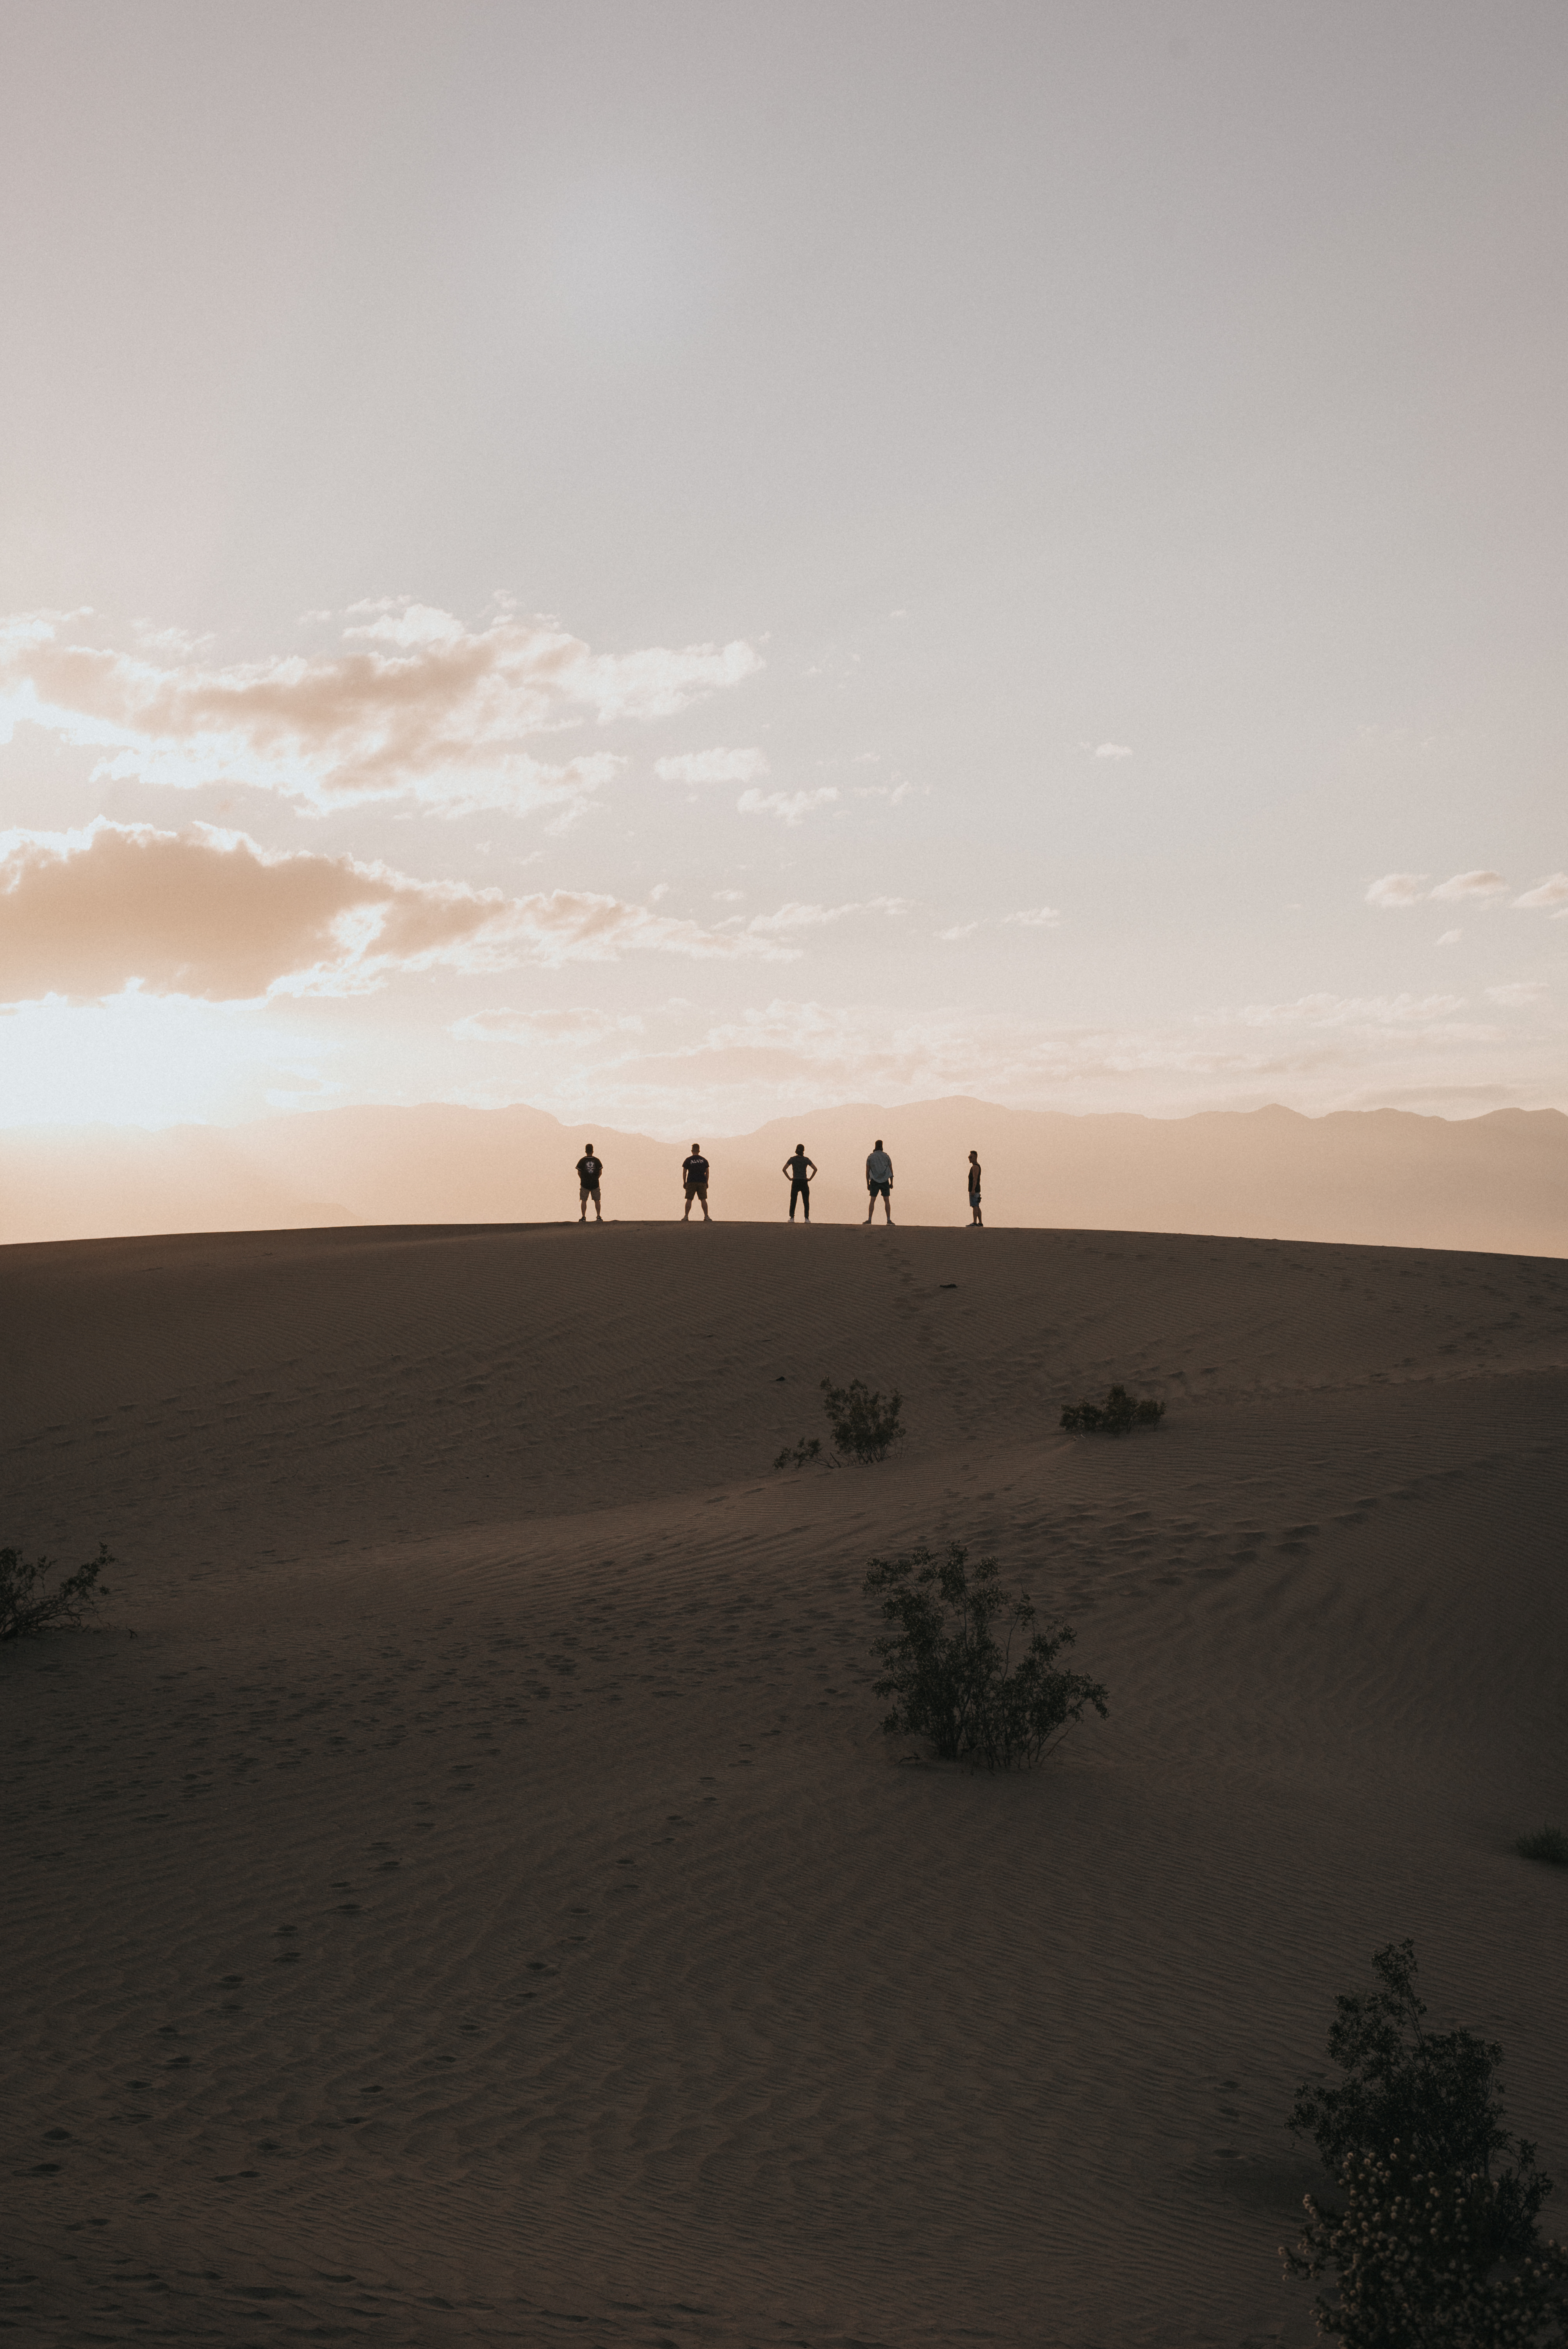
desert, sand, sky, natural environment, aeolian landform, sahara, erg, landscape, horizon, dune, cloud, morning, ecoregion, evening, tree, dusk, singing sand, sunset, photography, sea, vacation, shadow, wadi, plain, dawn